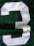
Number: 3